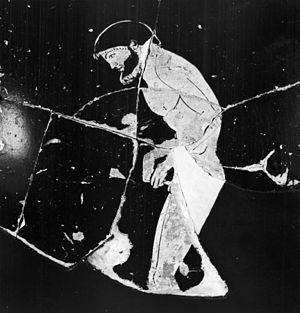
Le kynodesme est une fine bande de cuir qui était portée par certains athlètes de la Grèce antique autour de leur prépuce pour ne pas dévoiler leur gland qui était considéré comme un des plus importants ornements du corps humain. Ce lien était lié étroitement autour du akroposthion, la partie du prépuce qui s'étend au-delà du gland. Le kynodesme pouvait de l'autre côté être attaché à la taille pour exposer le scrotum ou à la base du pénis pour faire apparaitre ce dernier vrillé.